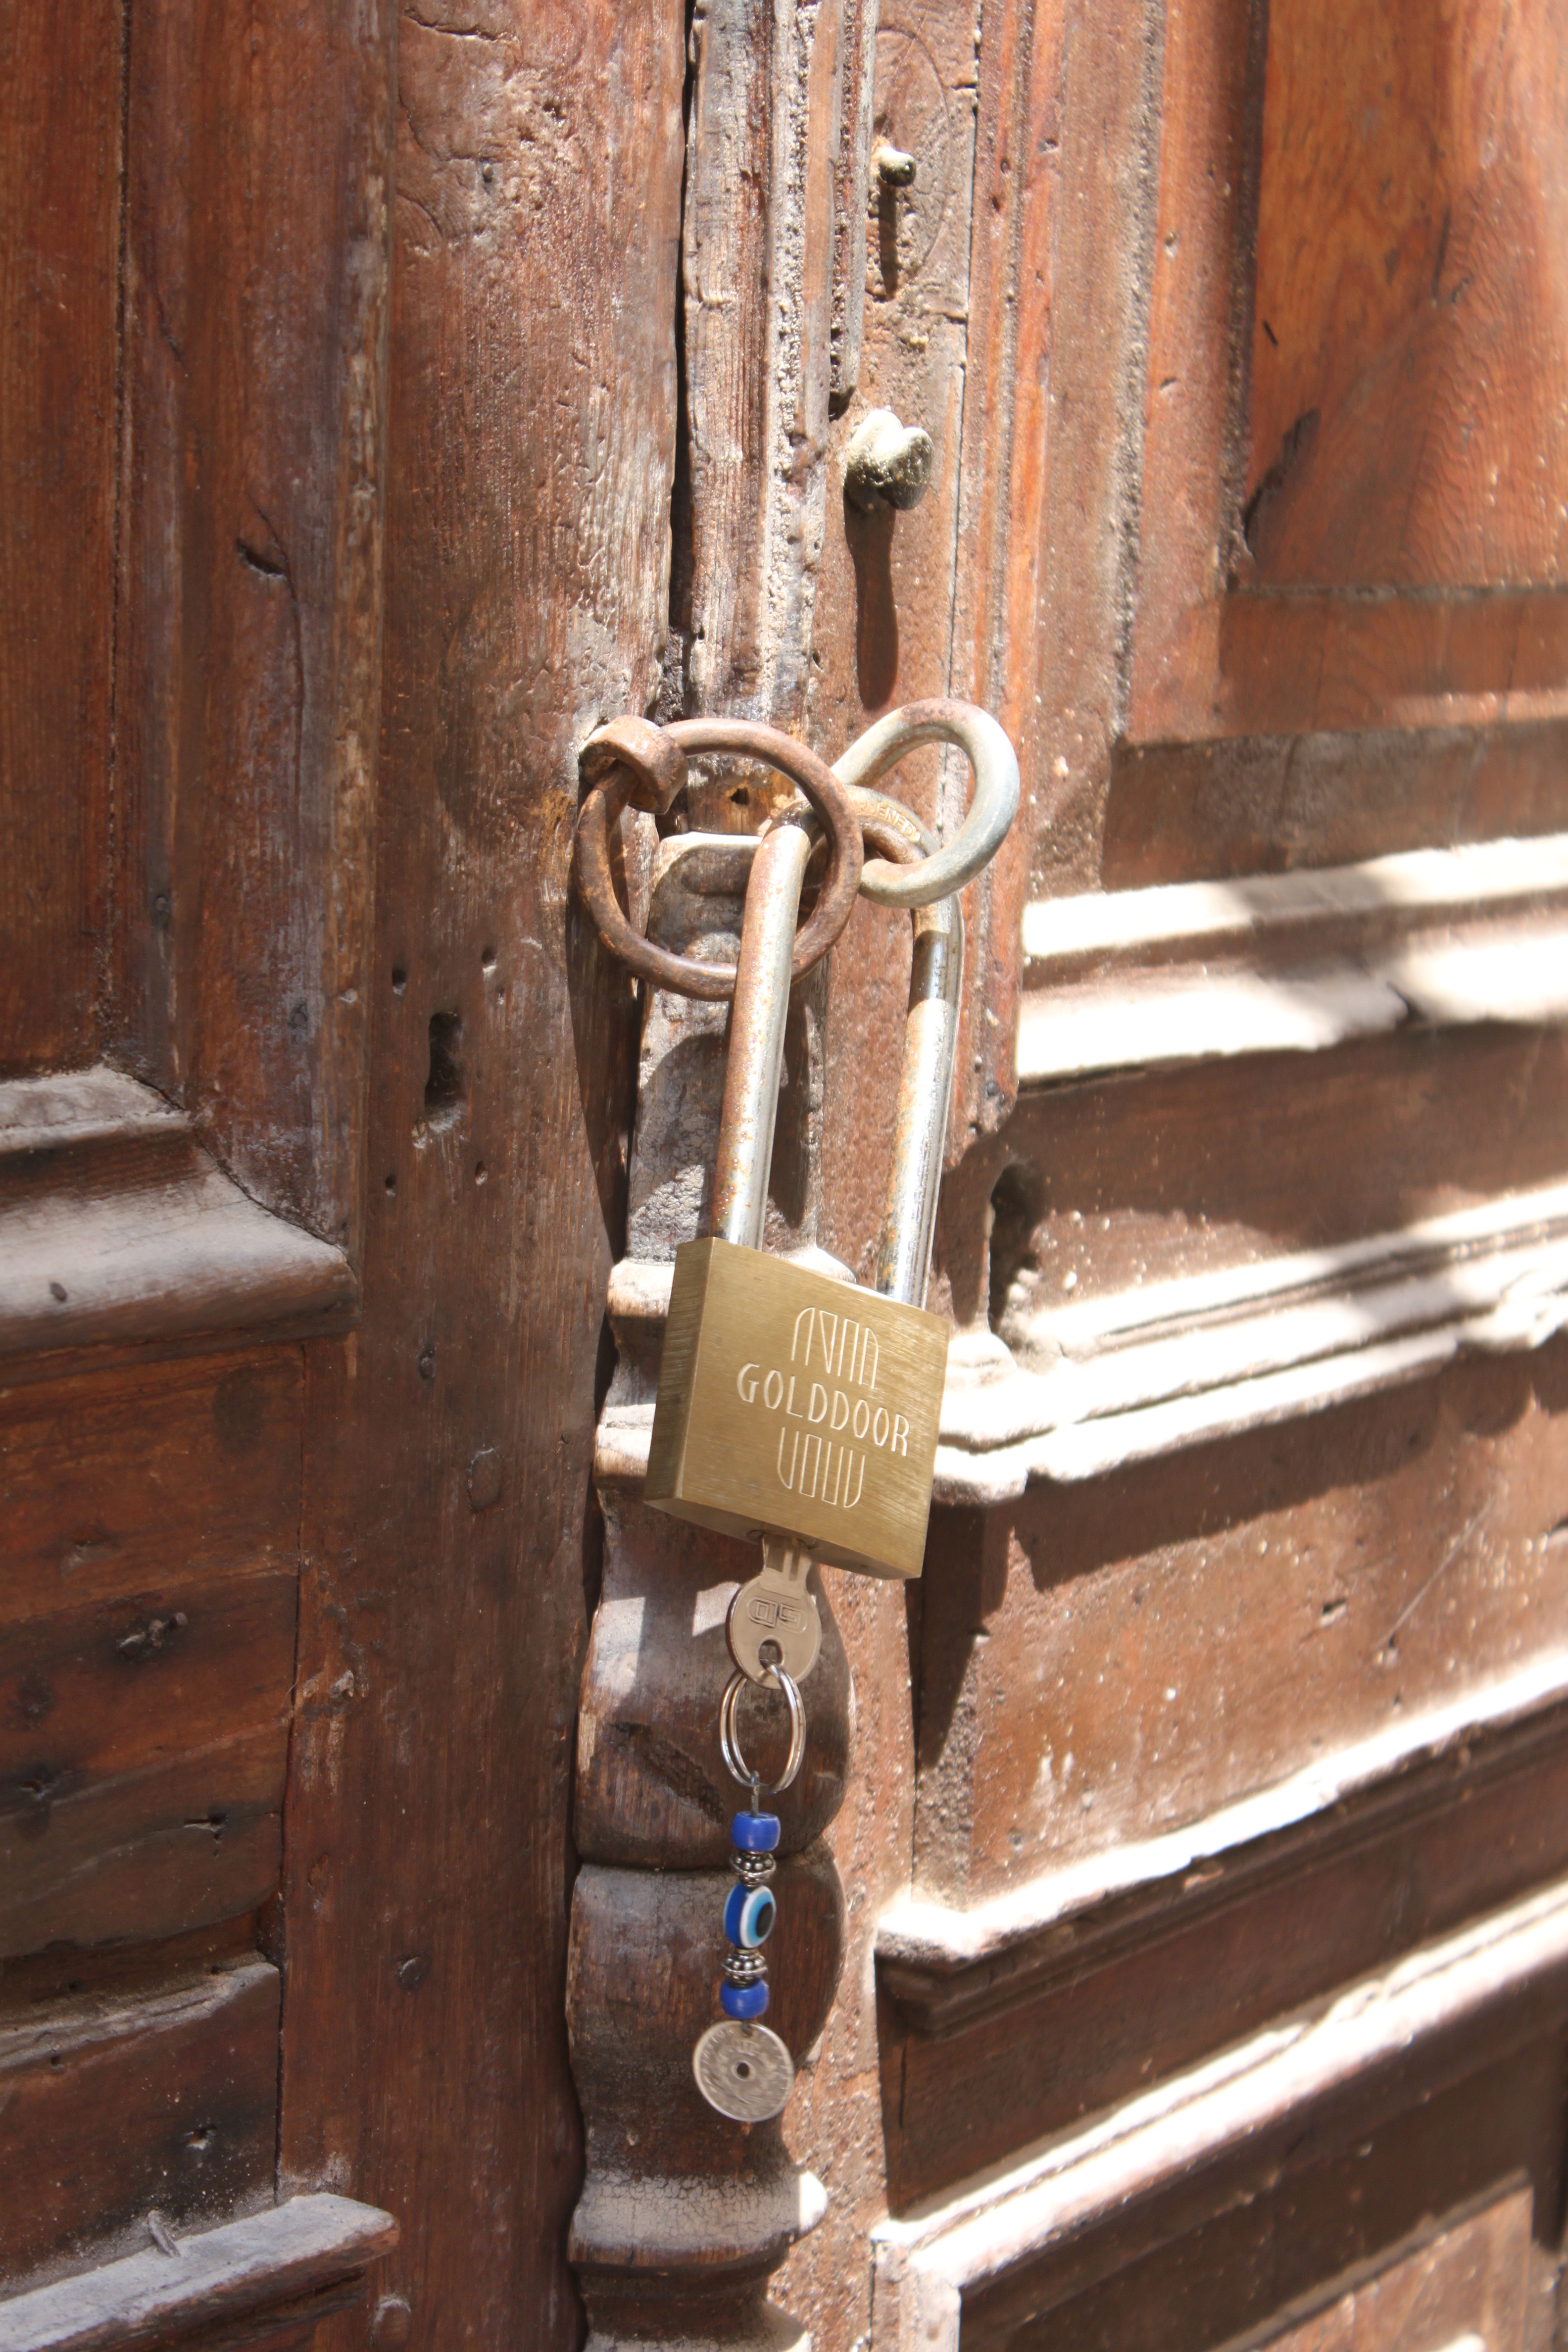
wood, chain, floor, wall, beam, room, door, greece, iron, lock, authentic